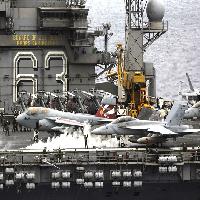
Weather: cloudy or overcast